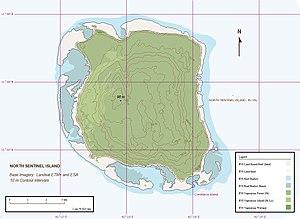
L'île de North Sentinel est l'une des îles Andaman dans le golfe du Bengale. Elle se situe à l'ouest de la partie sud de l'île Andaman du Sud, et a une superficie de 72 km². Officiellement, l'île est administrée par l'Inde depuis 1947 et fait partie du territoire des îles Andaman-et-Nicobar. Sa population présente depuis des millénaires, les « Sentinelles », est considérée comme une des dernières tribus sur la planète totalement coupée du monde moderne. L'île est défendue par les guerriers Sentinelles qui n'hésitent pas à tuer les intrus avec leurs flèches et leurs lances ; elle est considérée comme un territoire souverain sous sa protection par l'Inde, qui en interdit strictement l'approche depuis 2010 par la mise en place d'un cordon de sécurité, entourant de plusieurs miles le pourtour de l'île.